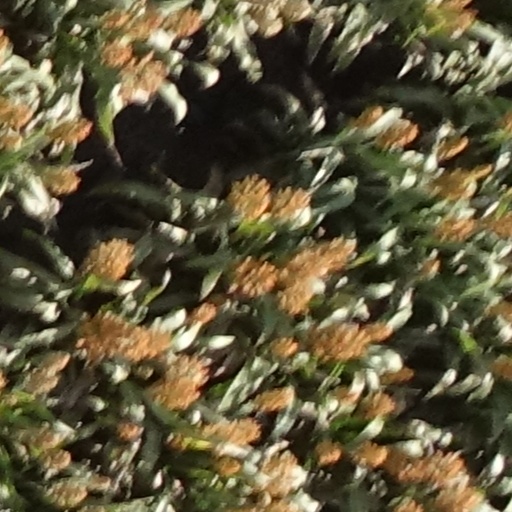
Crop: sorghum